Green Dragon Tavern

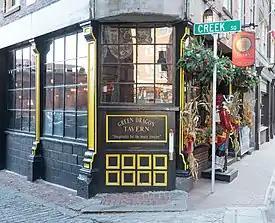

The Green Dragon Tavern was a public house located on Green Dragon Lane (today's Union Street) in Boston, Massachusetts. A popular meeting place for both the Freemasons and the Sons of Liberty, it was demolished in 1832.